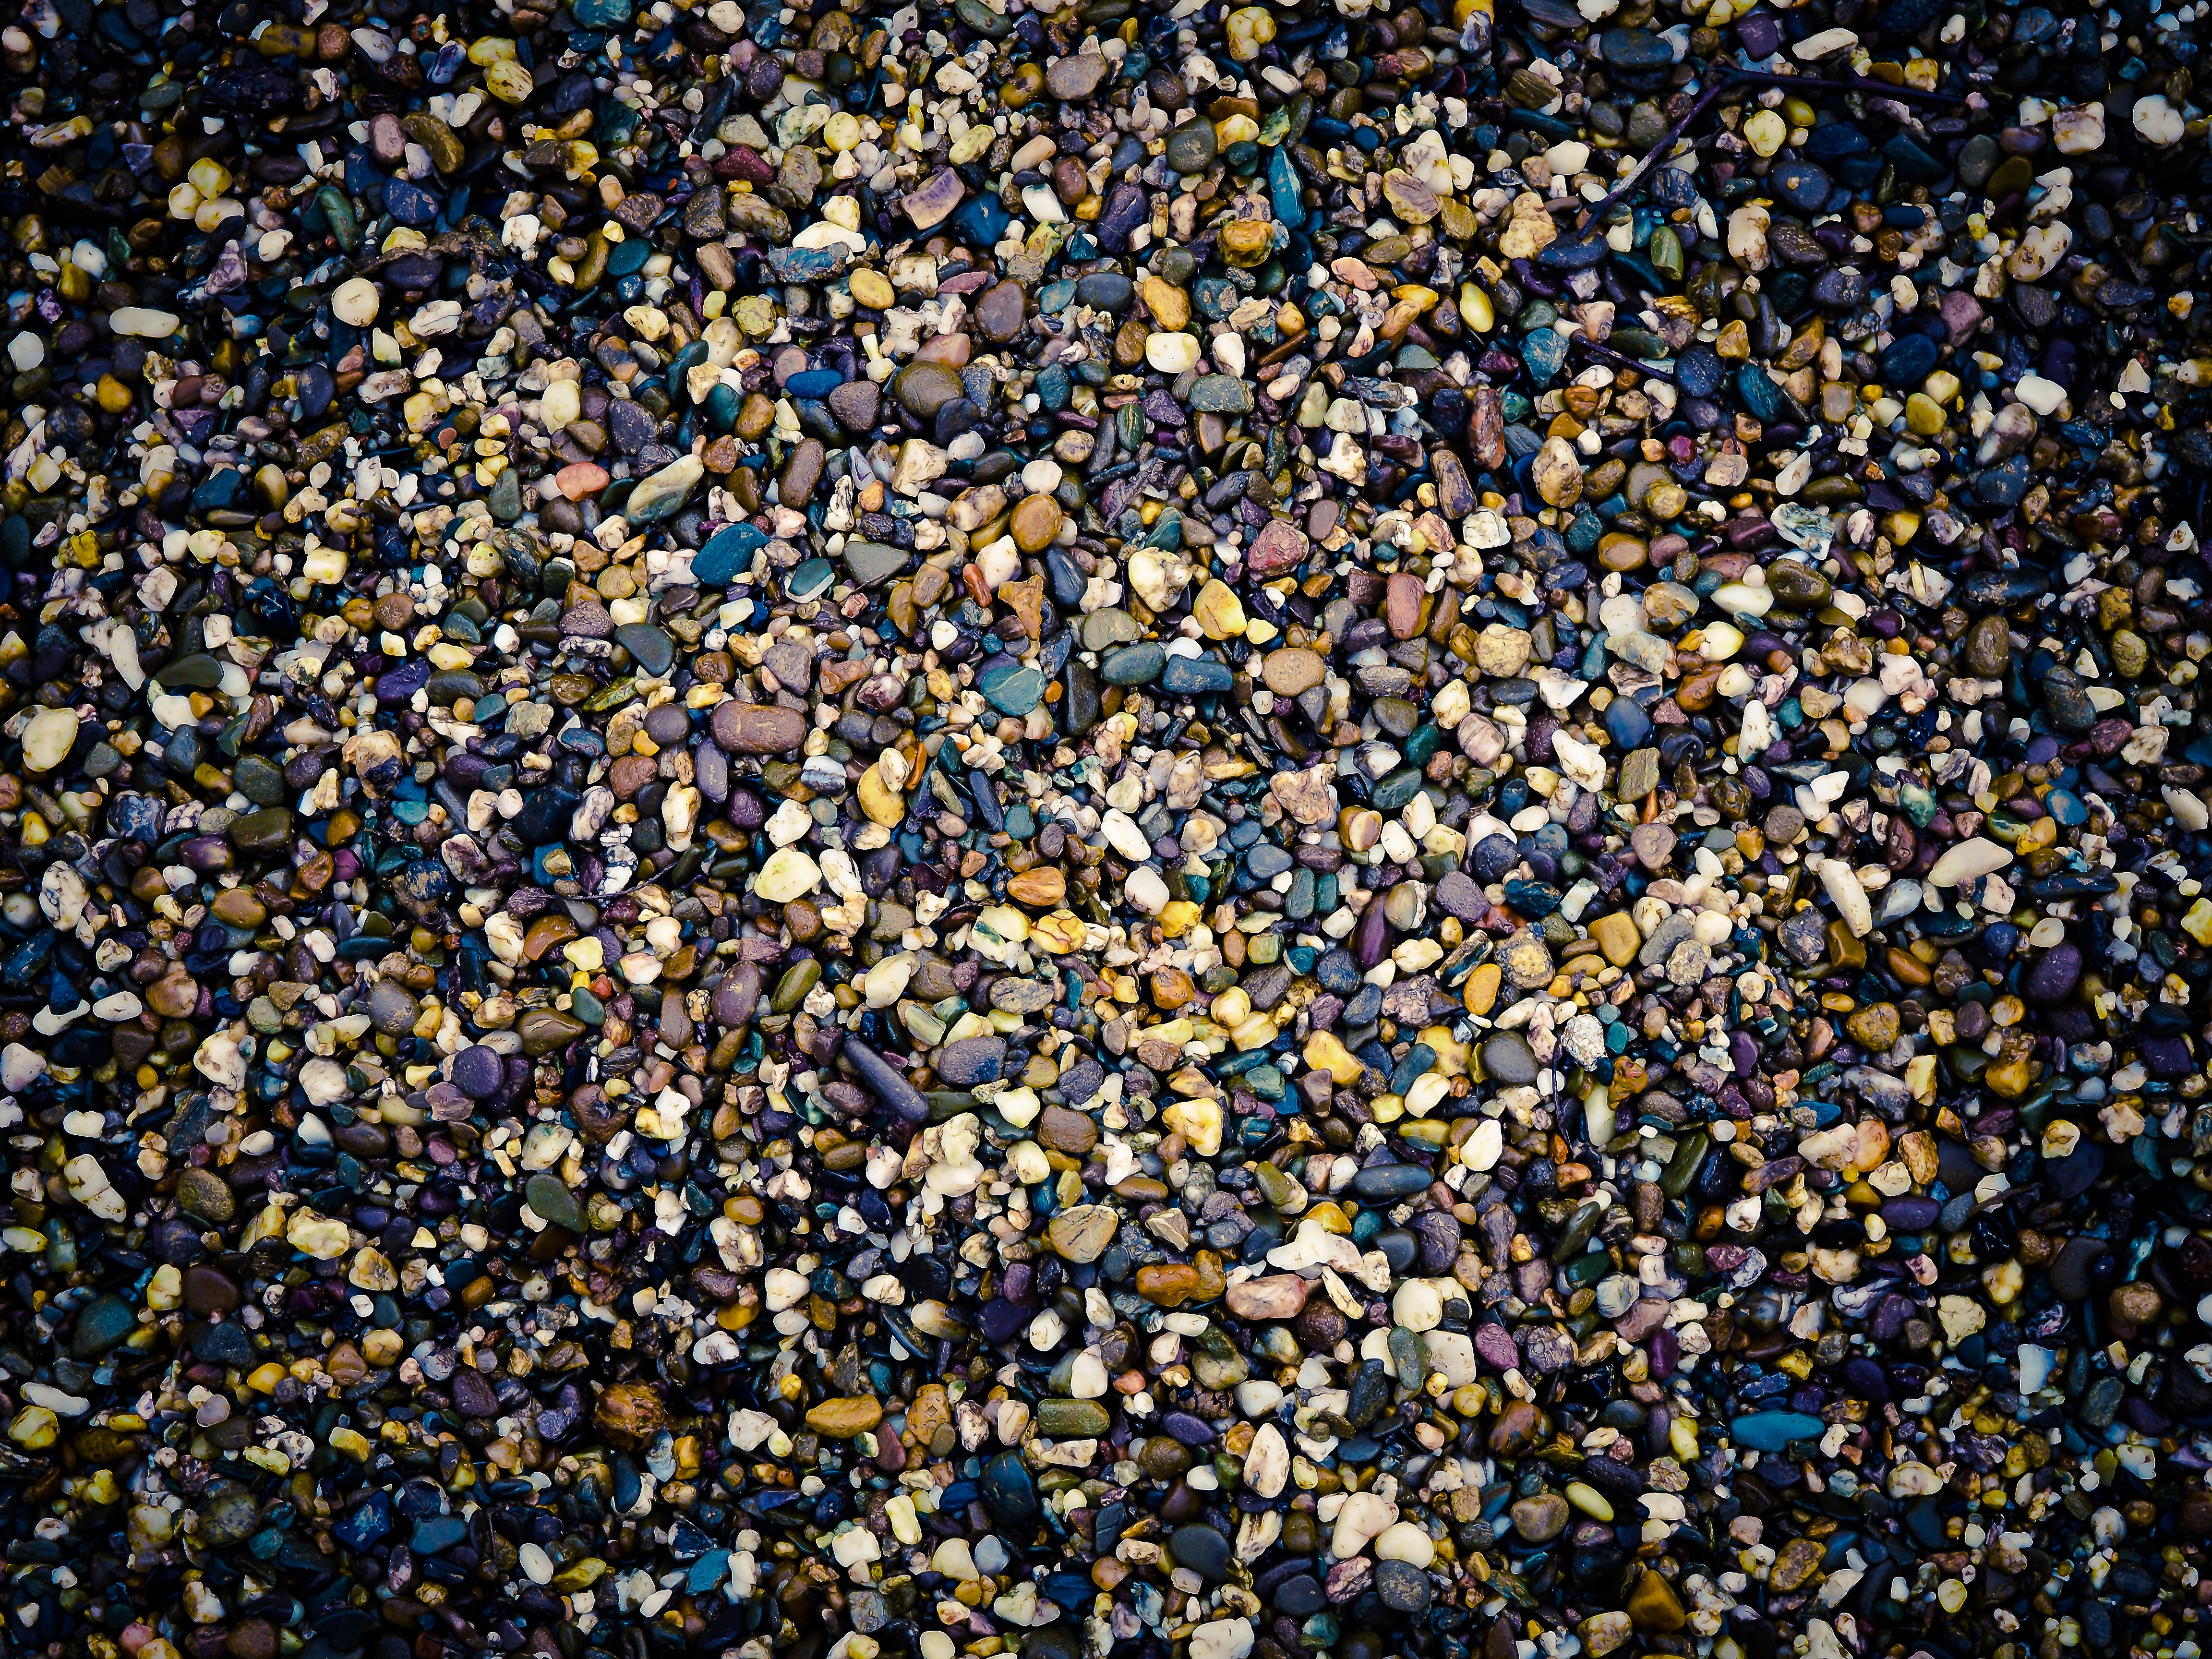
structure, texture, asphalt, pebble, material, stones, art, background, pebbles, mess, steinchen, gravel bed